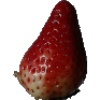
Label: Strawberry 1